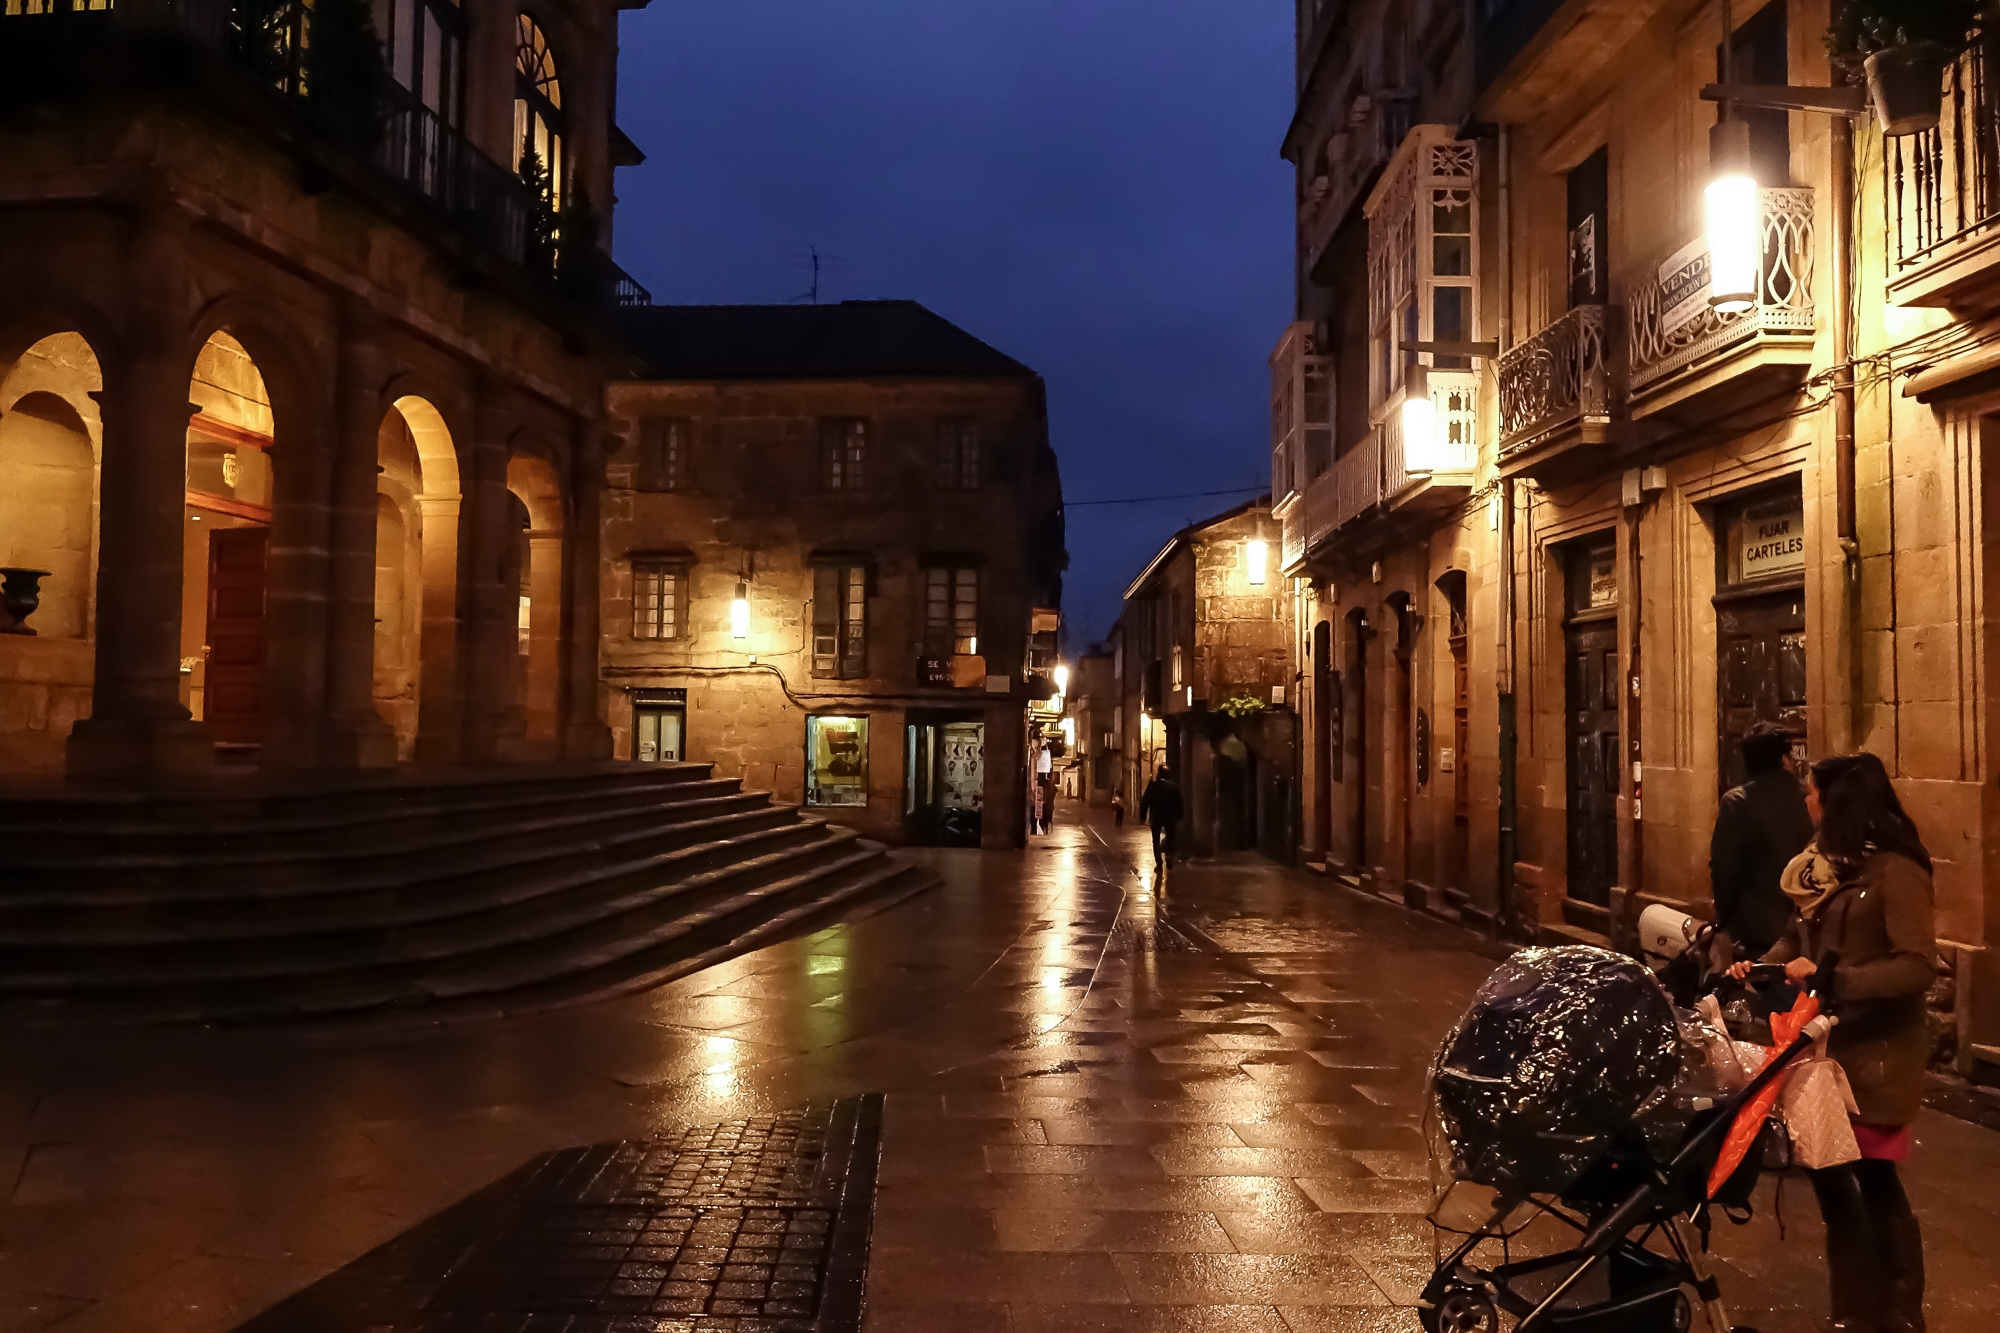
landscape, road, street, night, town, alley, cityscape, evening, darkness, spain, infrastructure, espaa, galicia, pontevedra, paisajes, screenshot, ggl1, gaby1, xovesphoto, sonyrx10, rx10, gphoto, gabrielcorua, xelodegalicia, urban area, ancient history, human settlement